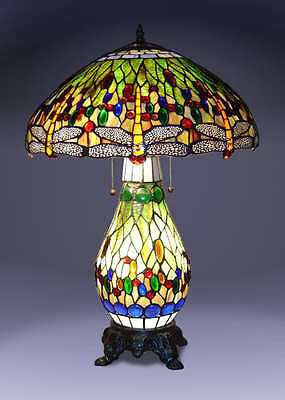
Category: lamp